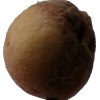
Label: peach